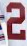
Number: 2